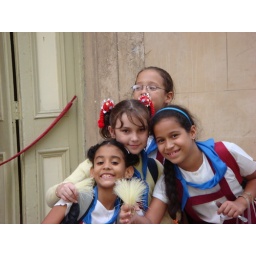
A group of girls in Havana Vieja on the way home and eager to pose for the camera.